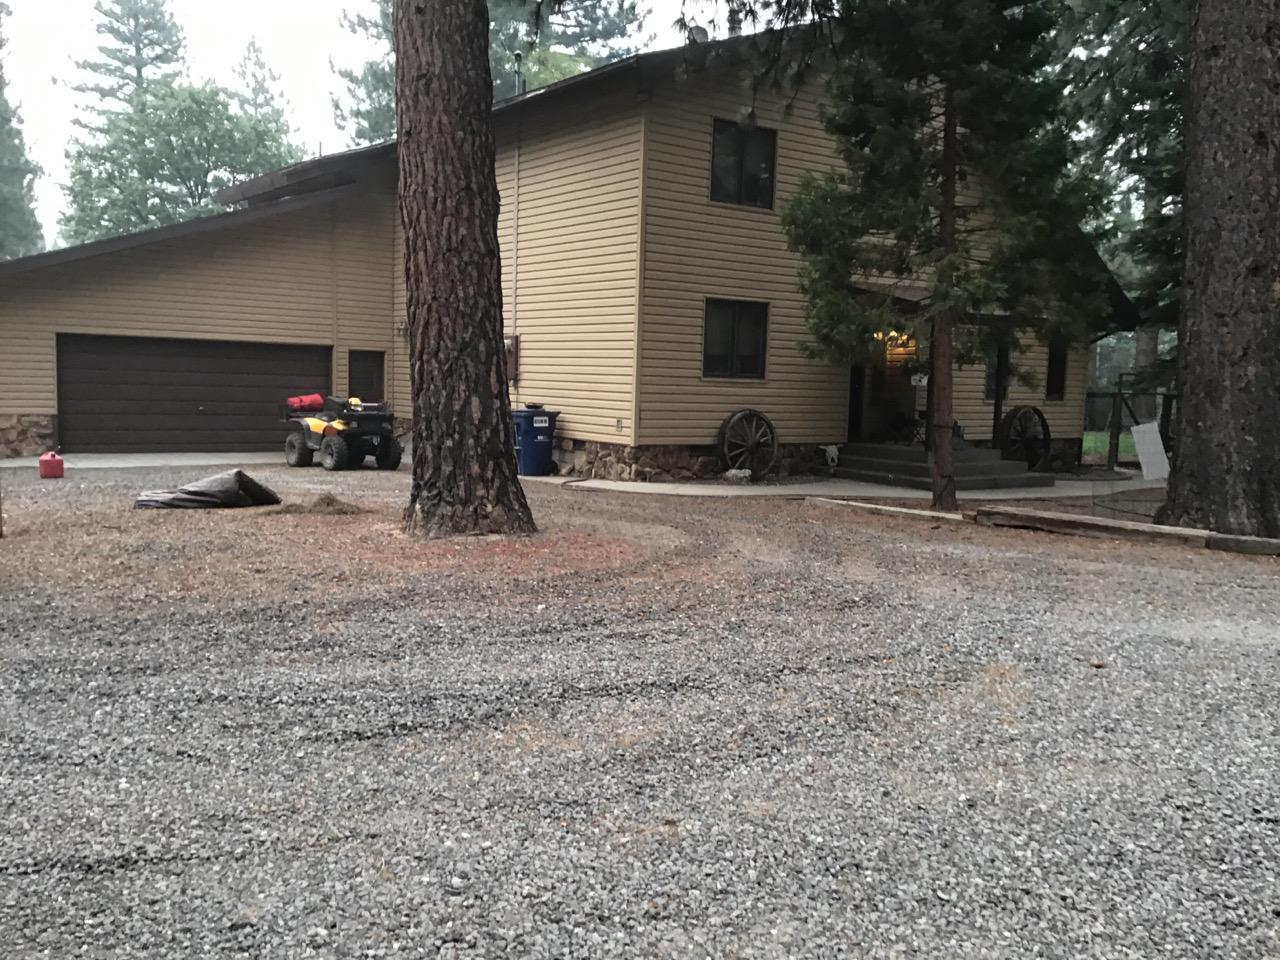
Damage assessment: no_damage